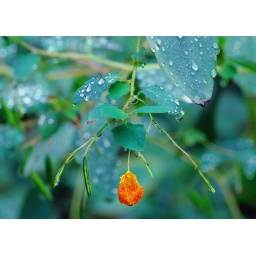
A wet yellow flower that is now mostly red but is still a yellow flower none-the-less, surrounded by wet green.